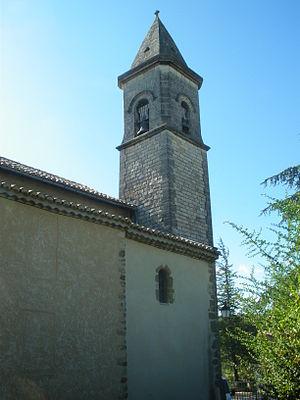
église de Roaix, Vaucluse, France
Roaix à cause de la graphie, mais en fait /roais/ provençal, est une commune française, située dans le département de Vaucluse en région Provence-Alpes-Côte d'Azur.